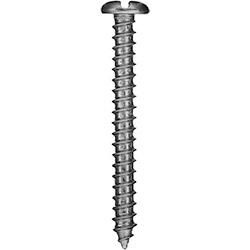
Sheet Metal Screw Slotted Pan Head #8 x 1-1/4"
Sheet Metal Screw, Slotted Pan Head, Steel, Zinc Finish, #8 x 1-1/4"
Brand: Kent Automotive
Category: Hardware > Hardware Accessories > Hardware Fasteners > Screws > Sheet Metal Screws